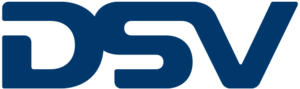
DSV est une entreprise de logistique basée à Hedehusene au Danemark.